Albert TE.1

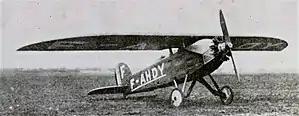

The Albert TE.1 was a single seat cantilever parasol wing monoplane, wood framed and skinned and built in France in 1926. It made some notable long flights, set a French altitude record for its class and proved a practical light aircraft.